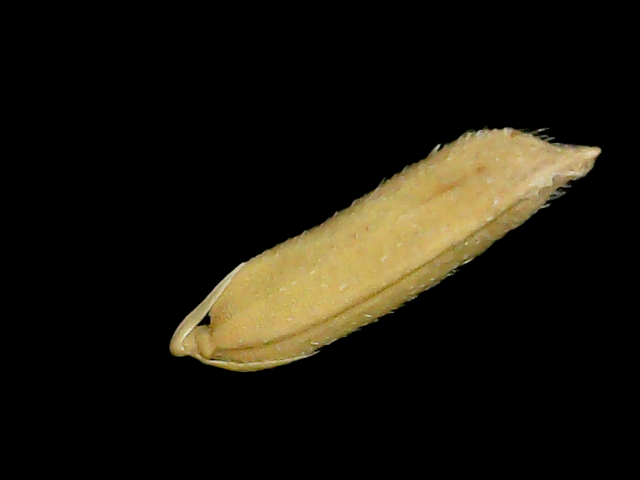
Rice variety: Binadhan14